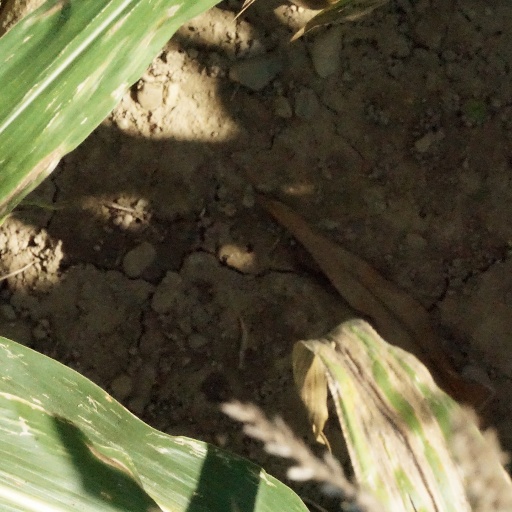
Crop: maize; corn